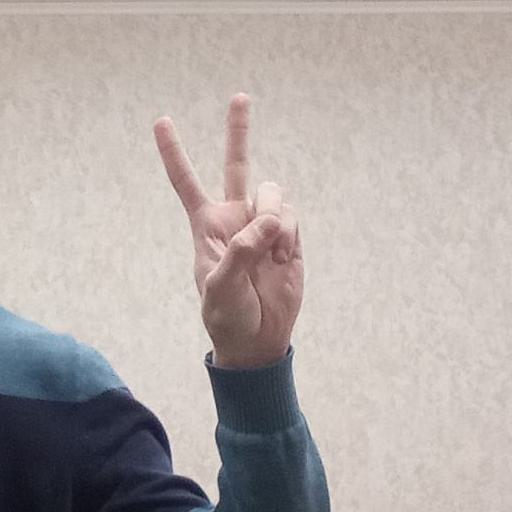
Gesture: peace